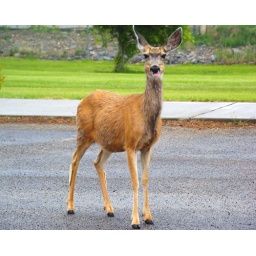
This deer was walking around in the Montana Fish, Wildlife, and Parks office parking lot in Helena, MT.